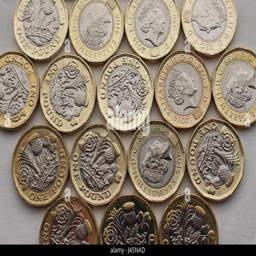
a neat pattern of new sterling 12 - sided pound coins